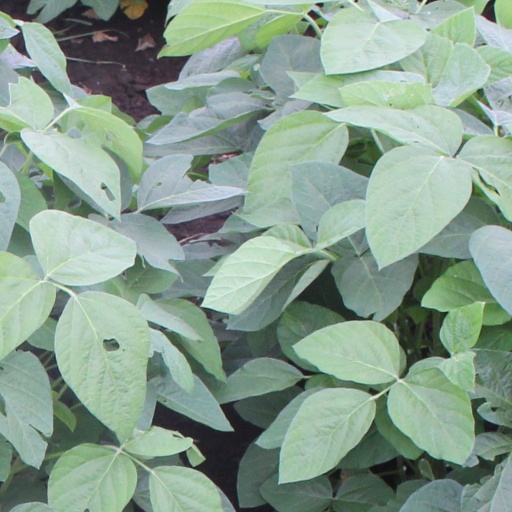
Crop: soybean